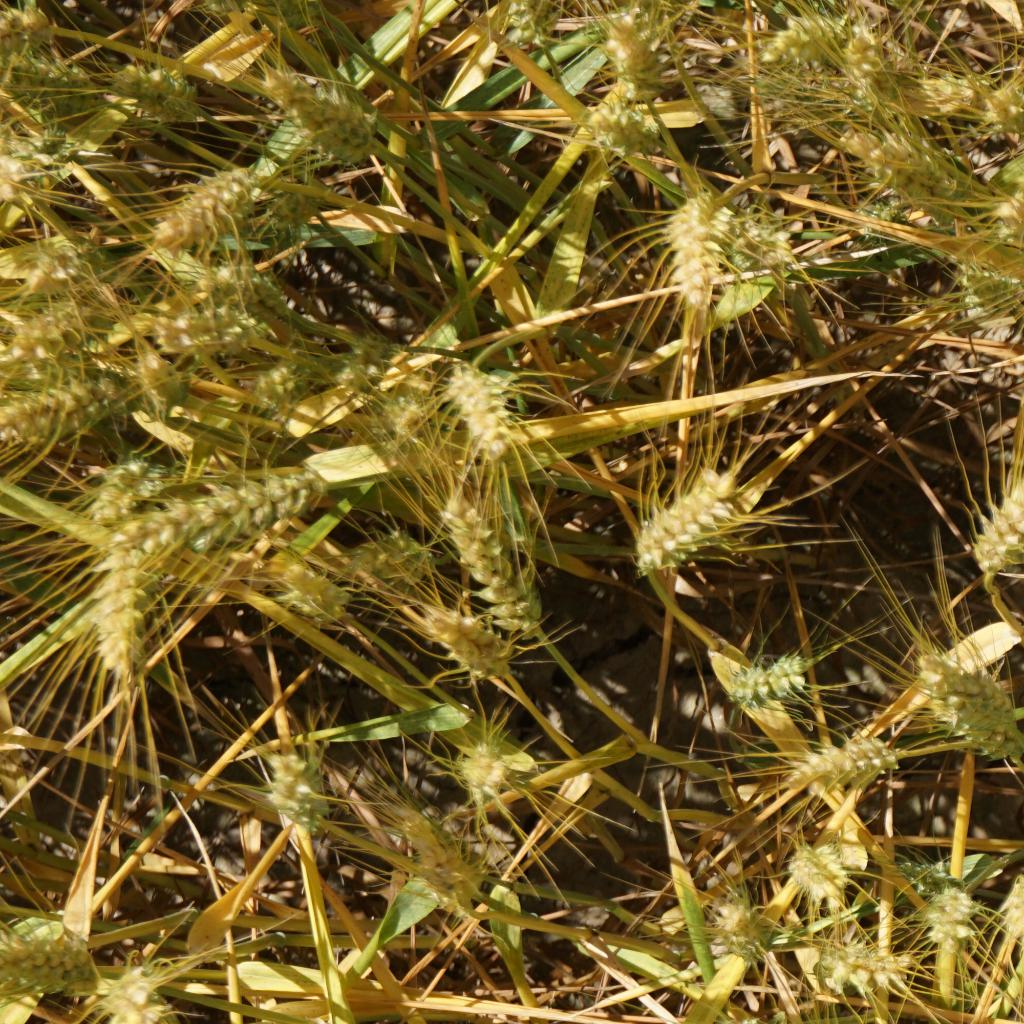
Country: France
Location: Gréoux
Wheat development stage: Filling - Ripening